Fox (ship)

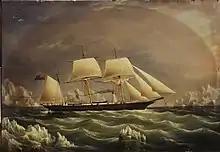
"Fox" steaming through Arctic waters

Land-based expeditions in 1854 and 1855 under John Rae and James Anderson had discovered relics from the missing expedition north of Back River, south-west of the Boothia Peninsula. Lady Franklin had previously sent three expeditions to search this area, but all had failed to reach it.